C.S. Eliot Kang

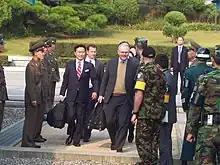

During the Presidential transition between George W. Bush and Barack Obama, Kang served for six months as the Acting Assistant Secretary of State for International Security and Nonproliferation. Afterwards, he continued to focus on nuclear issues, leading U.S. diplomatic efforts in various international nuclear fora and multinational negotiations. In 2009, as President Obama launched his Nuclear Security Summit process, Kang co-chaired the 2009 Global Initiative to Combat Nuclear Terrorism (GICNT) in the Hague. He delivered a personal message from the President committing his full support for the Initiative and welcoming 75 nations that joined it. While serving as the Deputy Assistant Secretary of State for Nuclear Affairs (2011–2016), Kang was accorded by President Obama the personal rank of ambassador in preparation for the February 2015 Diplomatic Conference for the Convention on Nuclear Safety. The international community, divided on the future of nuclear energy, was slow to respond to acute nuclear safety concerns that arose following the 2011 Fukushima nuclear disaster. The leading international forum addressing nuclear safety, Convention on Nuclear Safety, was mired in diplomatic deadlock, as anti-nuclear energy political pressure began to build, especially in Europe. Leading the U.S. delegation to the Diplomatic Conference, Kang secured the swift adoption of a consensus approach to resolving the deadlock. The compromise made possible the adoption of the Vienna Declaration on Nuclear Safety, a milestone in the ongoing international efforts to improve nuclear safety as nuclear energy remains viable but continues to be controversial.